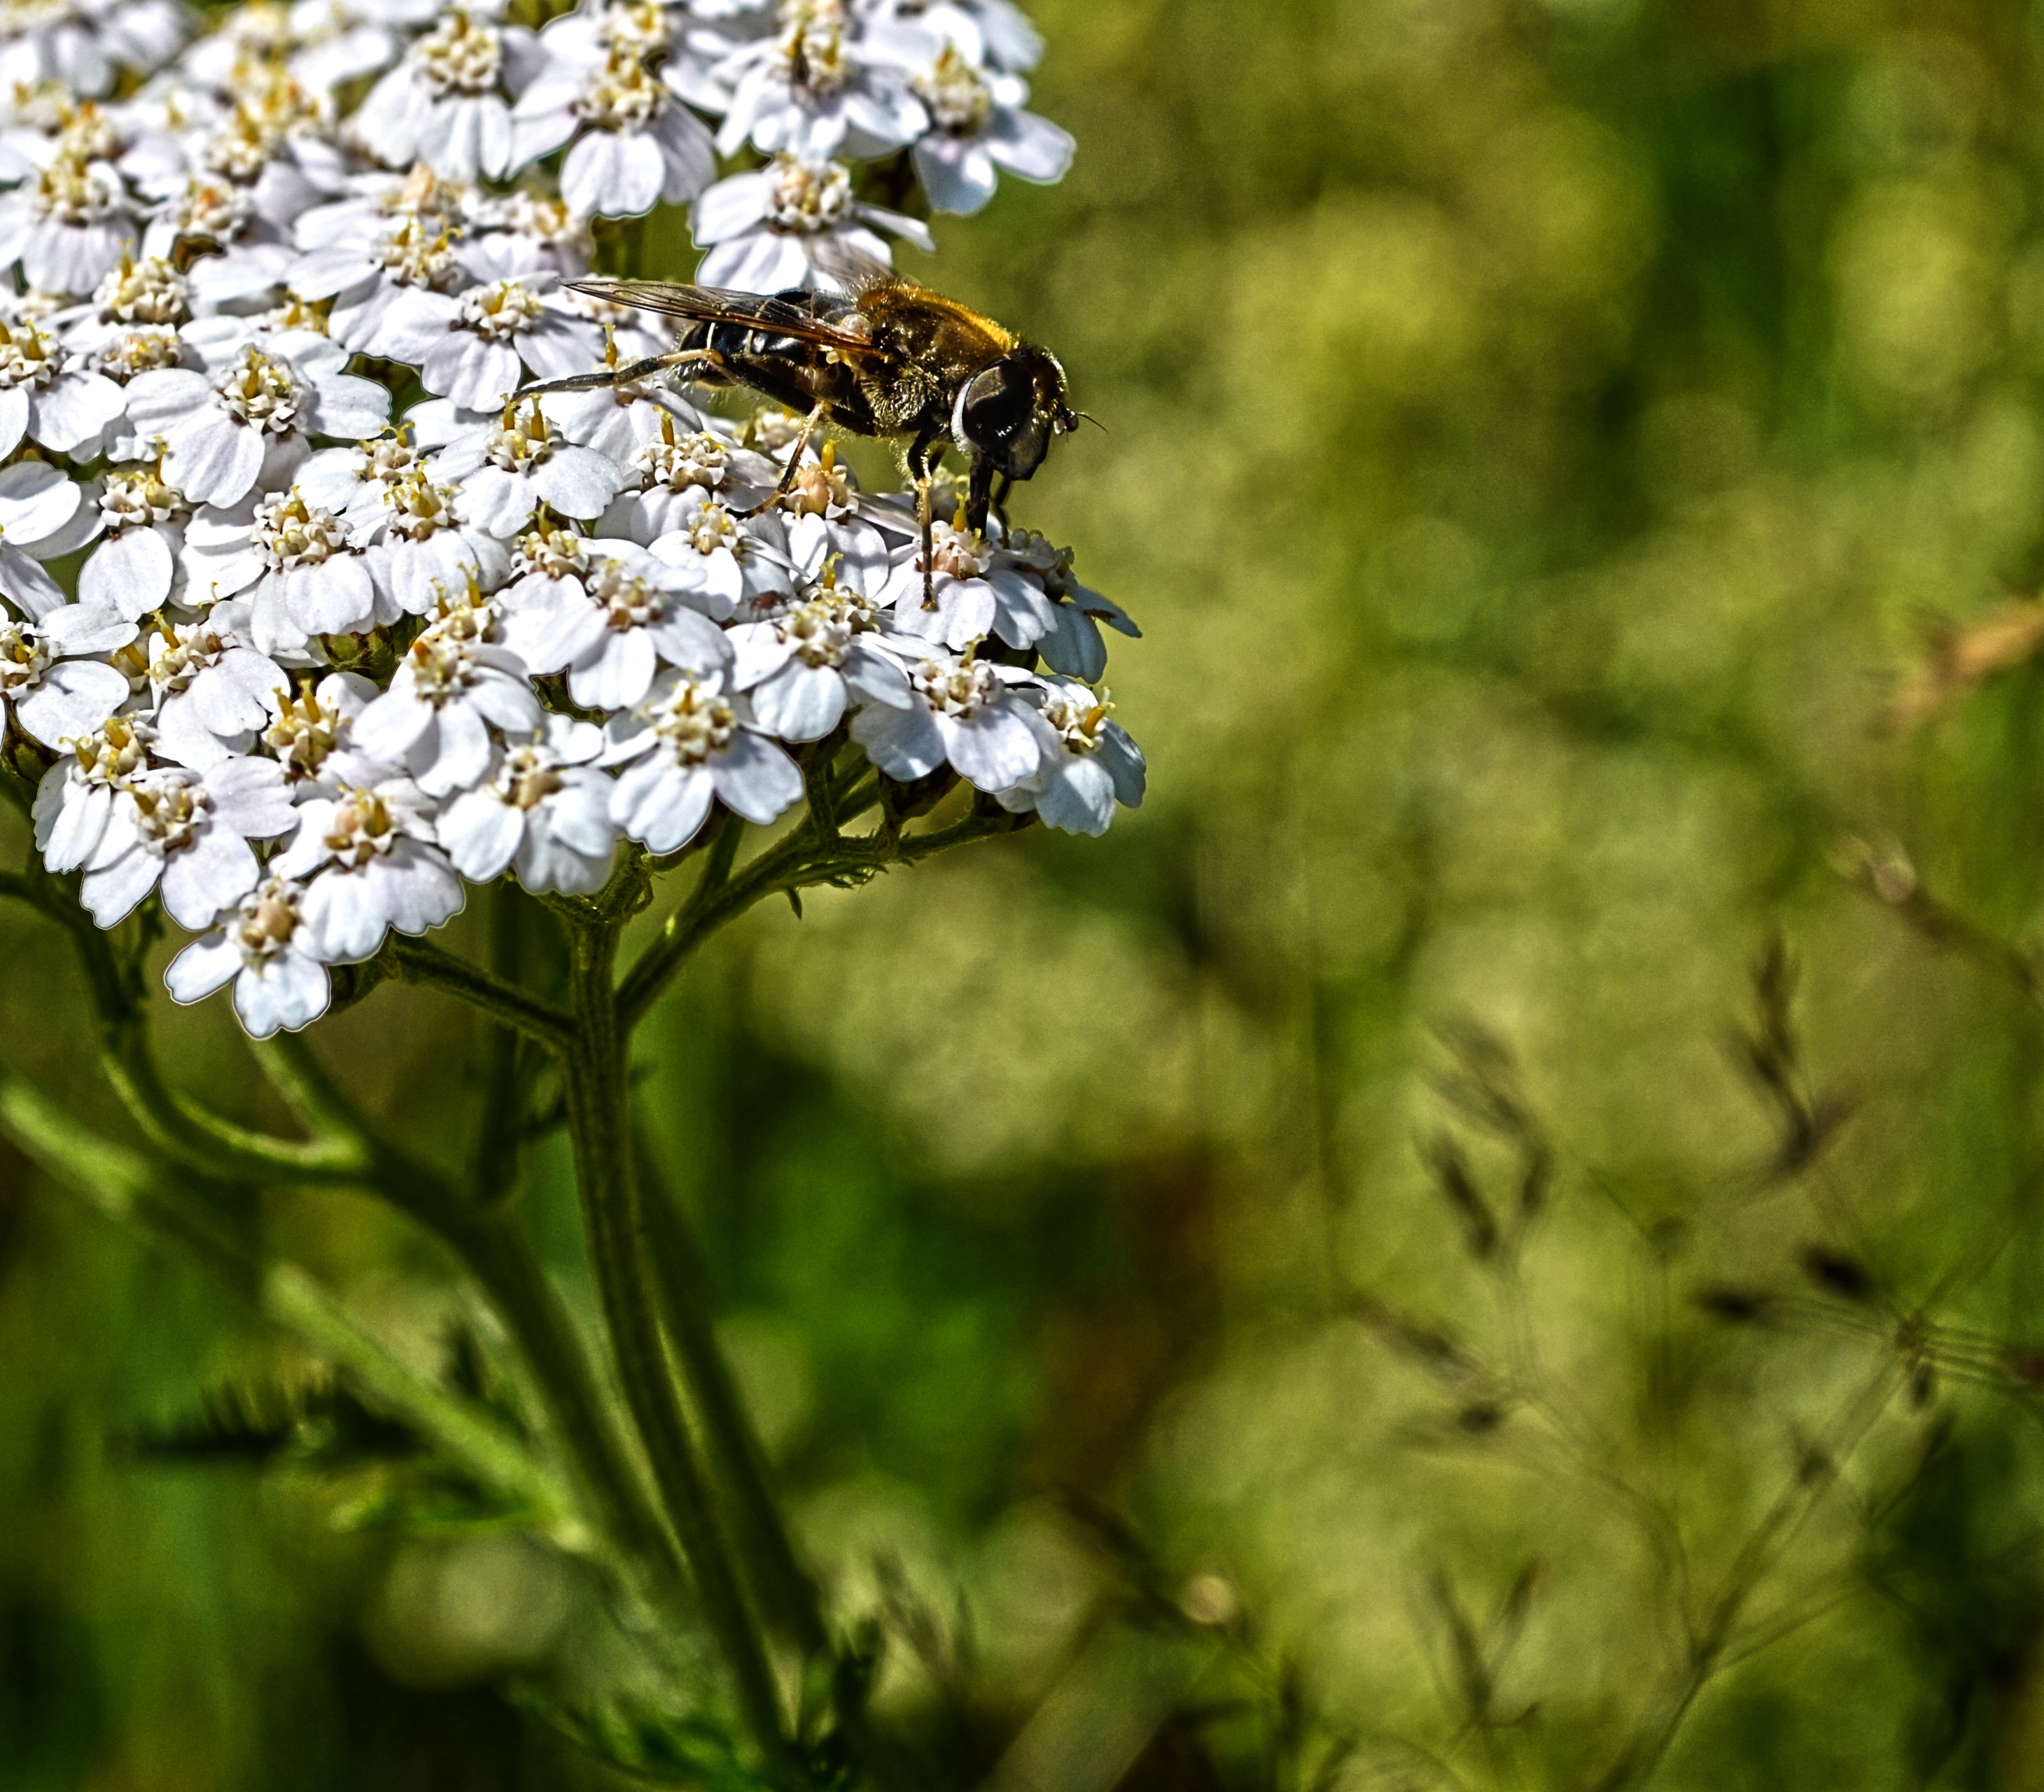
nature, blossom, plant, photography, meadow, leaf, flower, green, insect, botany, butterfly, flora, fauna, invertebrate, wildflower, close up, bee, yarrow, macro photography, flowering plant, daisy family, plant stem, land plant, moths and butterflies